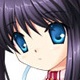
Portrait style: Anime Portrait